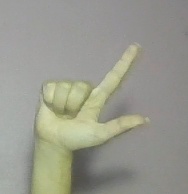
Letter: laam